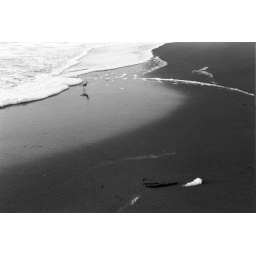
bird in the sand 3-10